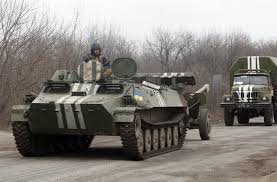
Label: MT_LB